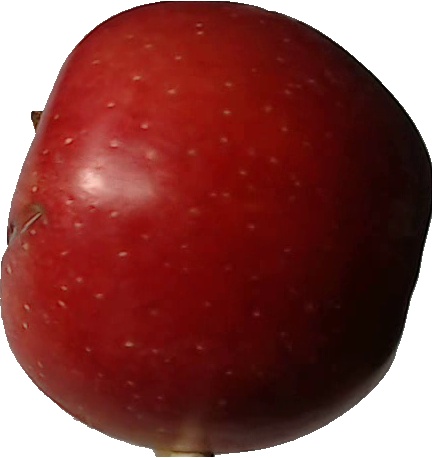
Label: apple_braeburn_1